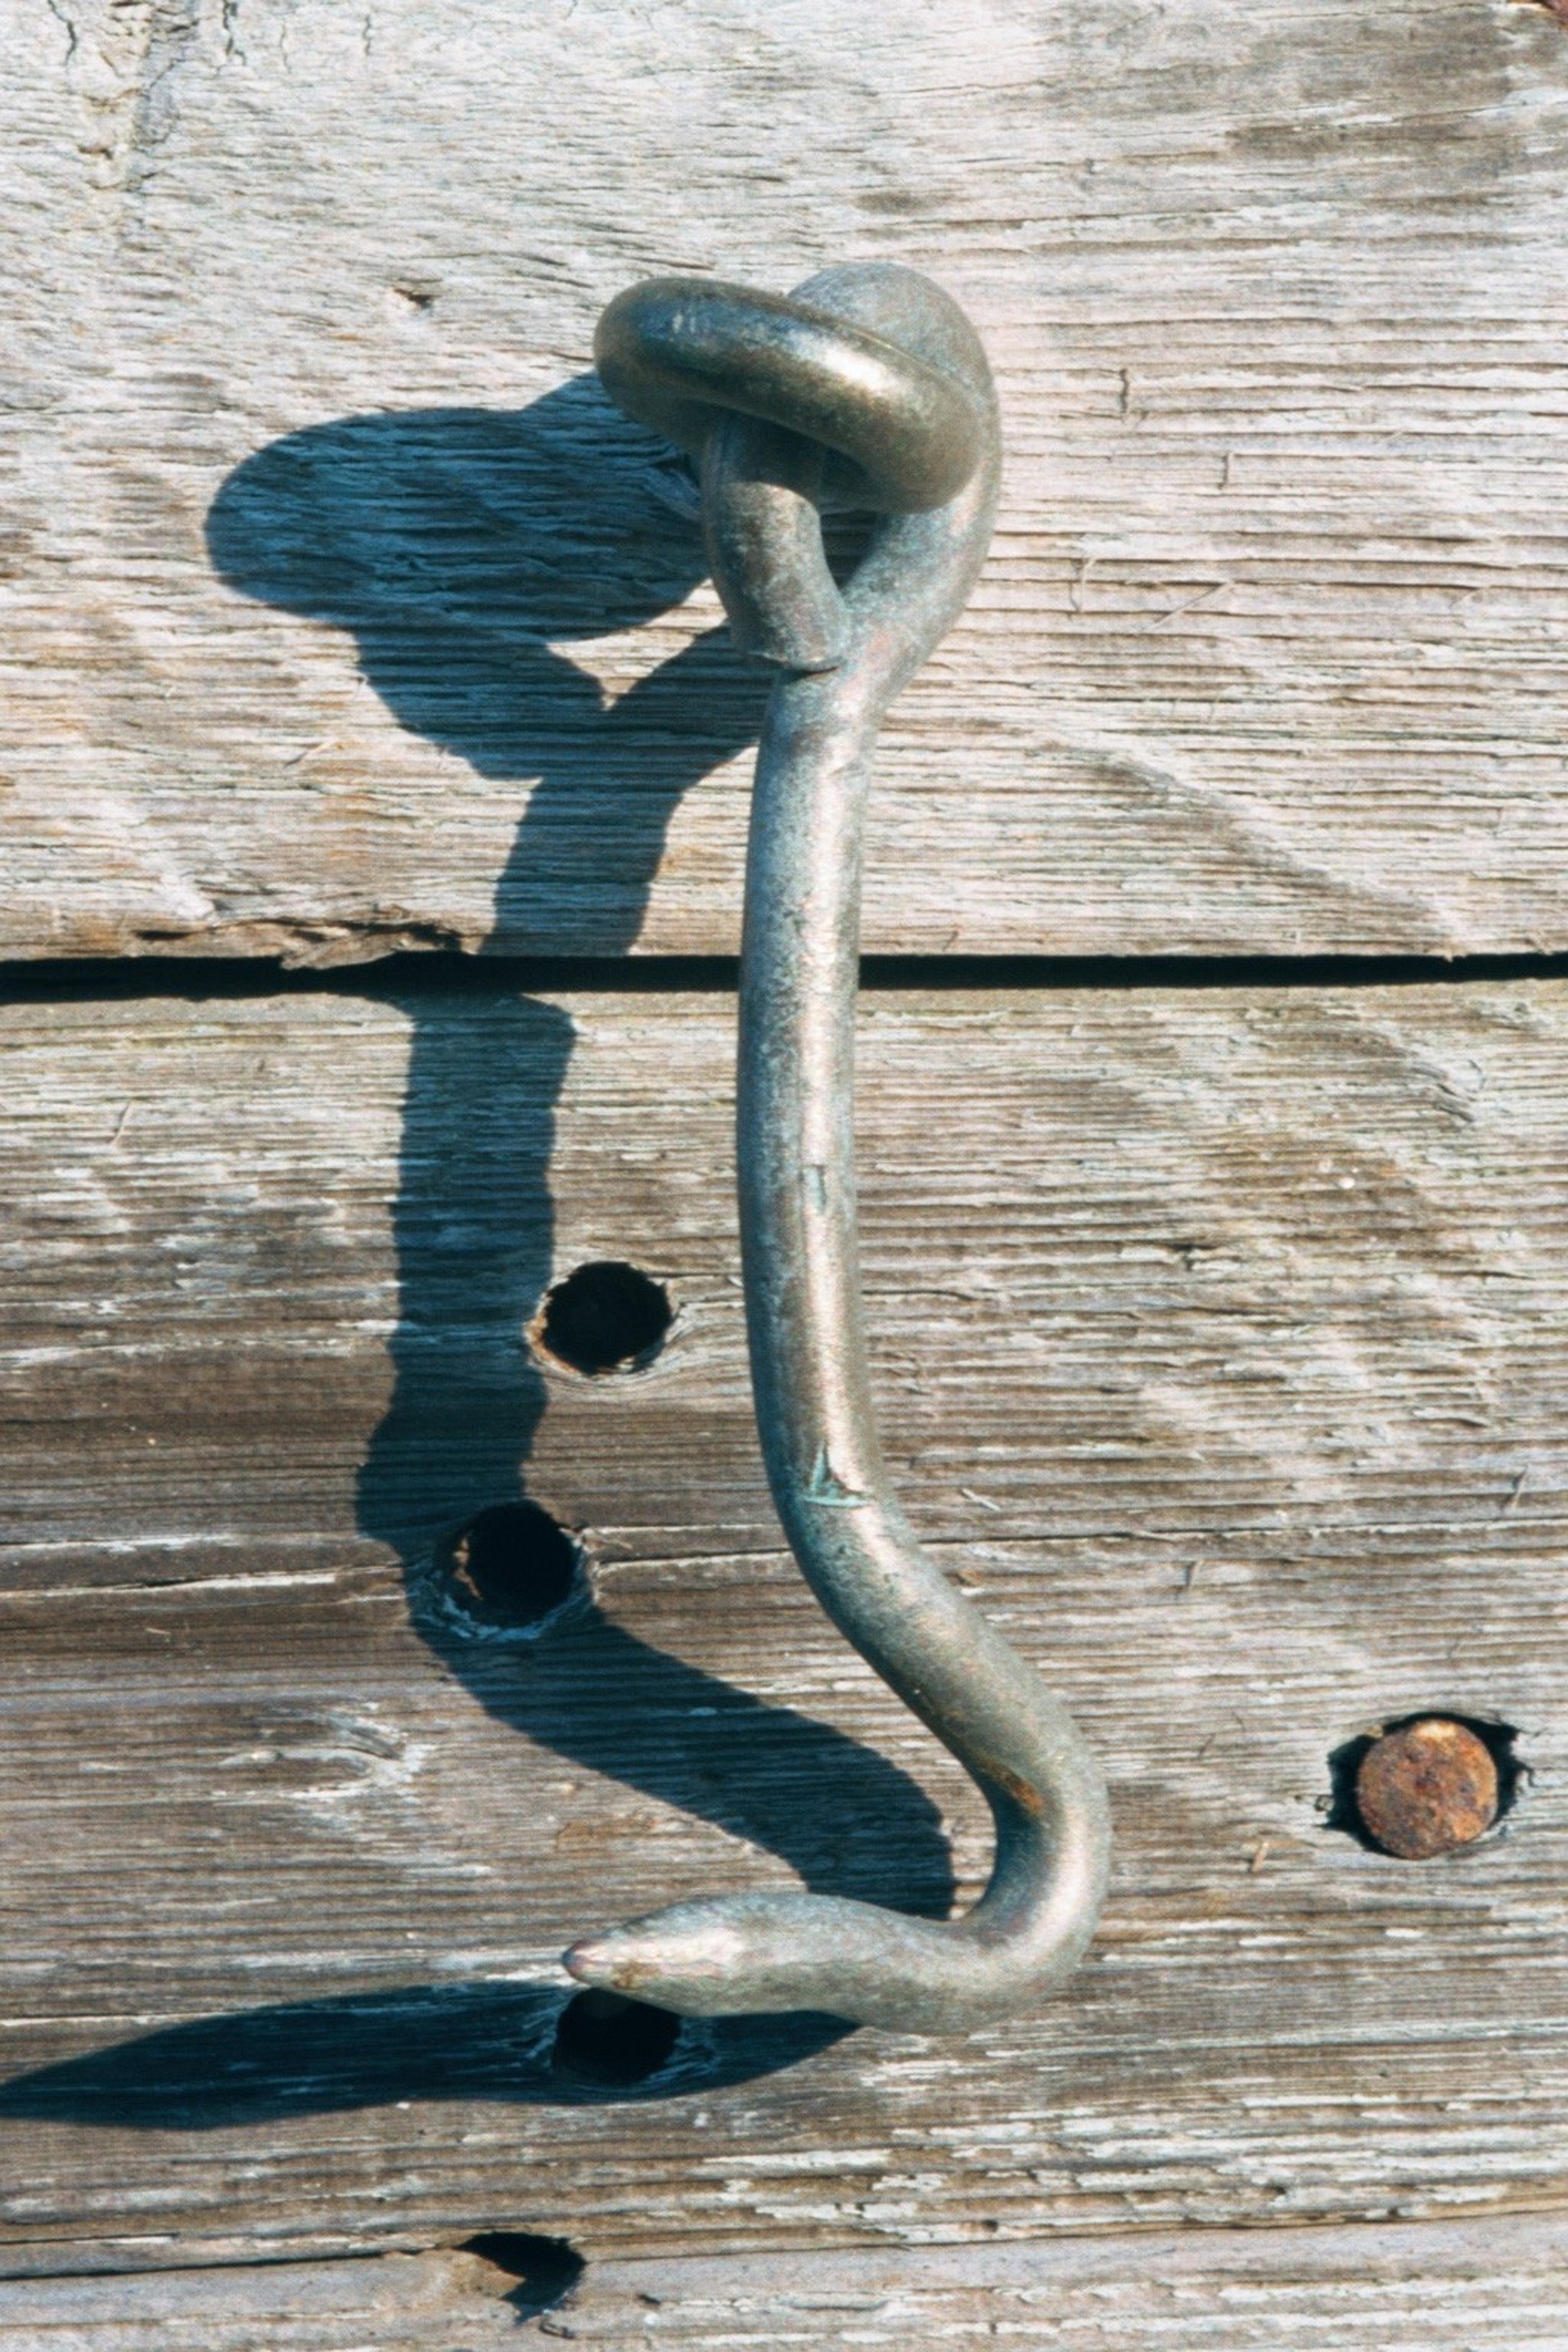
water, bird, wood, texture, old, construction, metal, gray, blue, door, surface, hook, sculpture, grey, art, flamingo, wooden, hardware, water bird